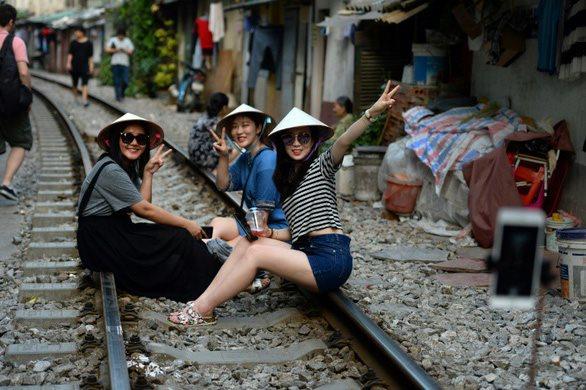
có ba cô gái đang đội nón lá để chụp ảnh trên đường ray tàu hoả